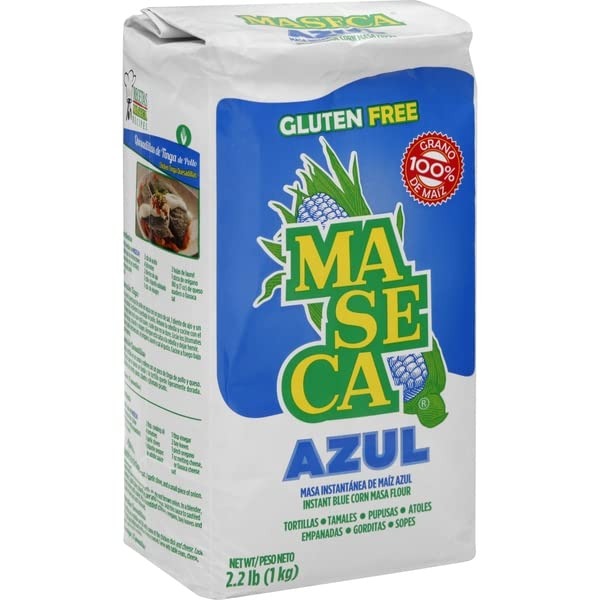
Item Name: Maseca, Masa Flour Gluten Free Blue Corn Instant, 32 Ounce
Product Description: Gluten free. Corn: A gluten free food. No cholesterol. No trans fat. Yields up to 4 lb tortillas. Yield Chart: 16 Tortillas: 2 cups Maseca; 1-1/4 cups agua/water. Tortillas. Tamales. Pupusas. Atoles. Empanadas. Gorditas. Sopes. No preservatives added. www.mimaseca.com. www.aztecamilling.com. Consumer Relations: 1-888-4MASECA. Made in Mexico.
Value: 32.0
Unit: Ounce

Price: 5.395